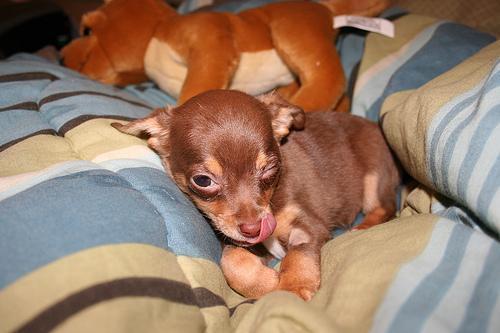
Chihuahua